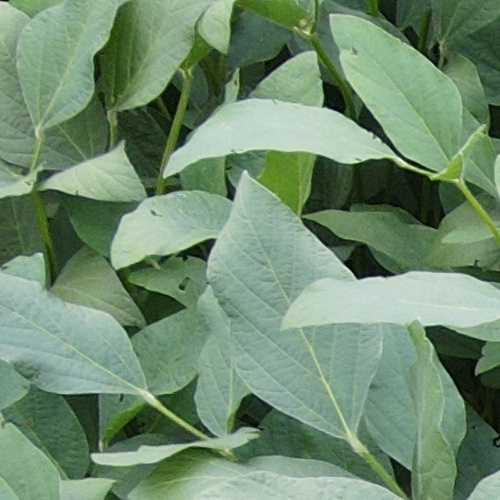
Label: Caterpillar